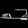
Label: Sandal